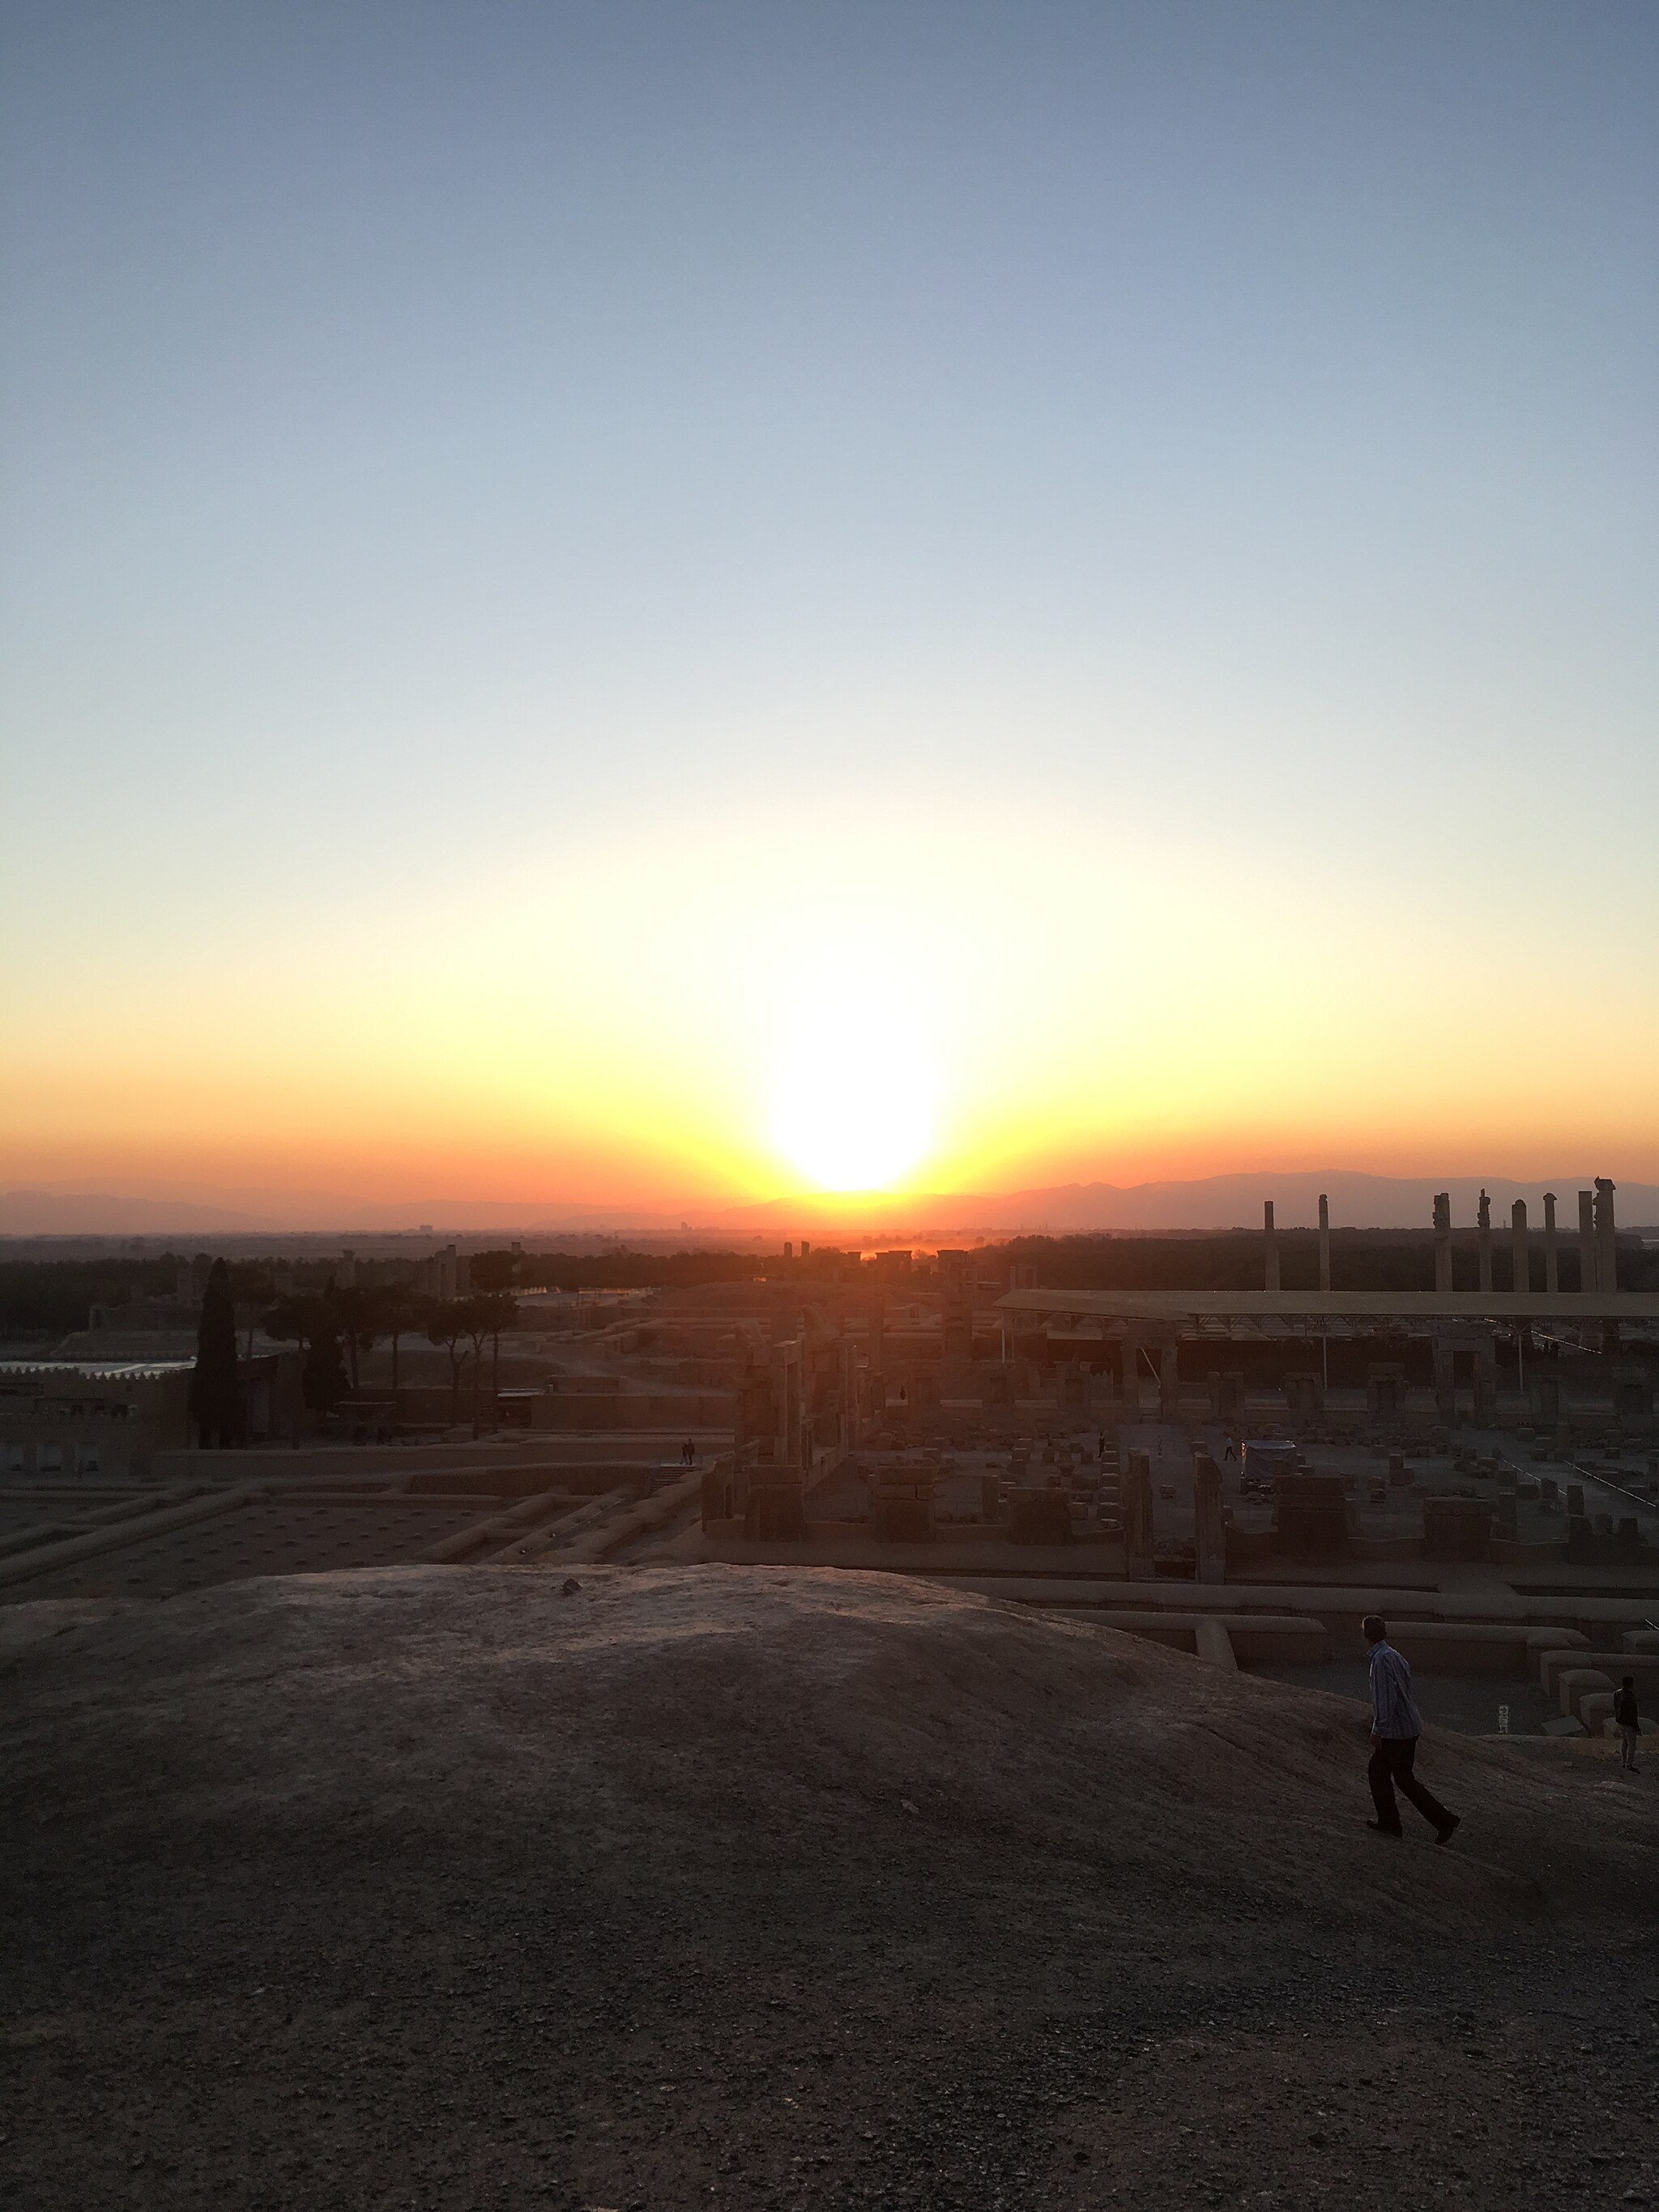
Title: Beautiful iran
Date: 2017-12-05 16:45:20
Categories: Images from Wiki Loves Monuments 2018, Self-published work, Cultural heritage monuments in Iran with known IDs, Sunsets of Persepolis, Uploaded via Campaign:wlm-ir, Images from Wiki Loves Monuments in Marvdasht, Iran photographs taken on 2017-12-05, Images from Wiki Loves Monuments 2018 in Iran